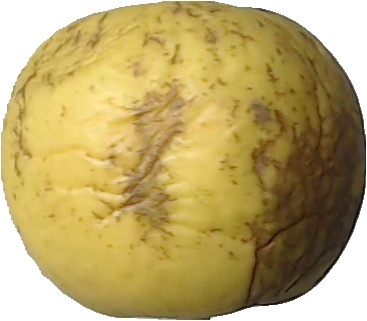
Label: apple_golden_1